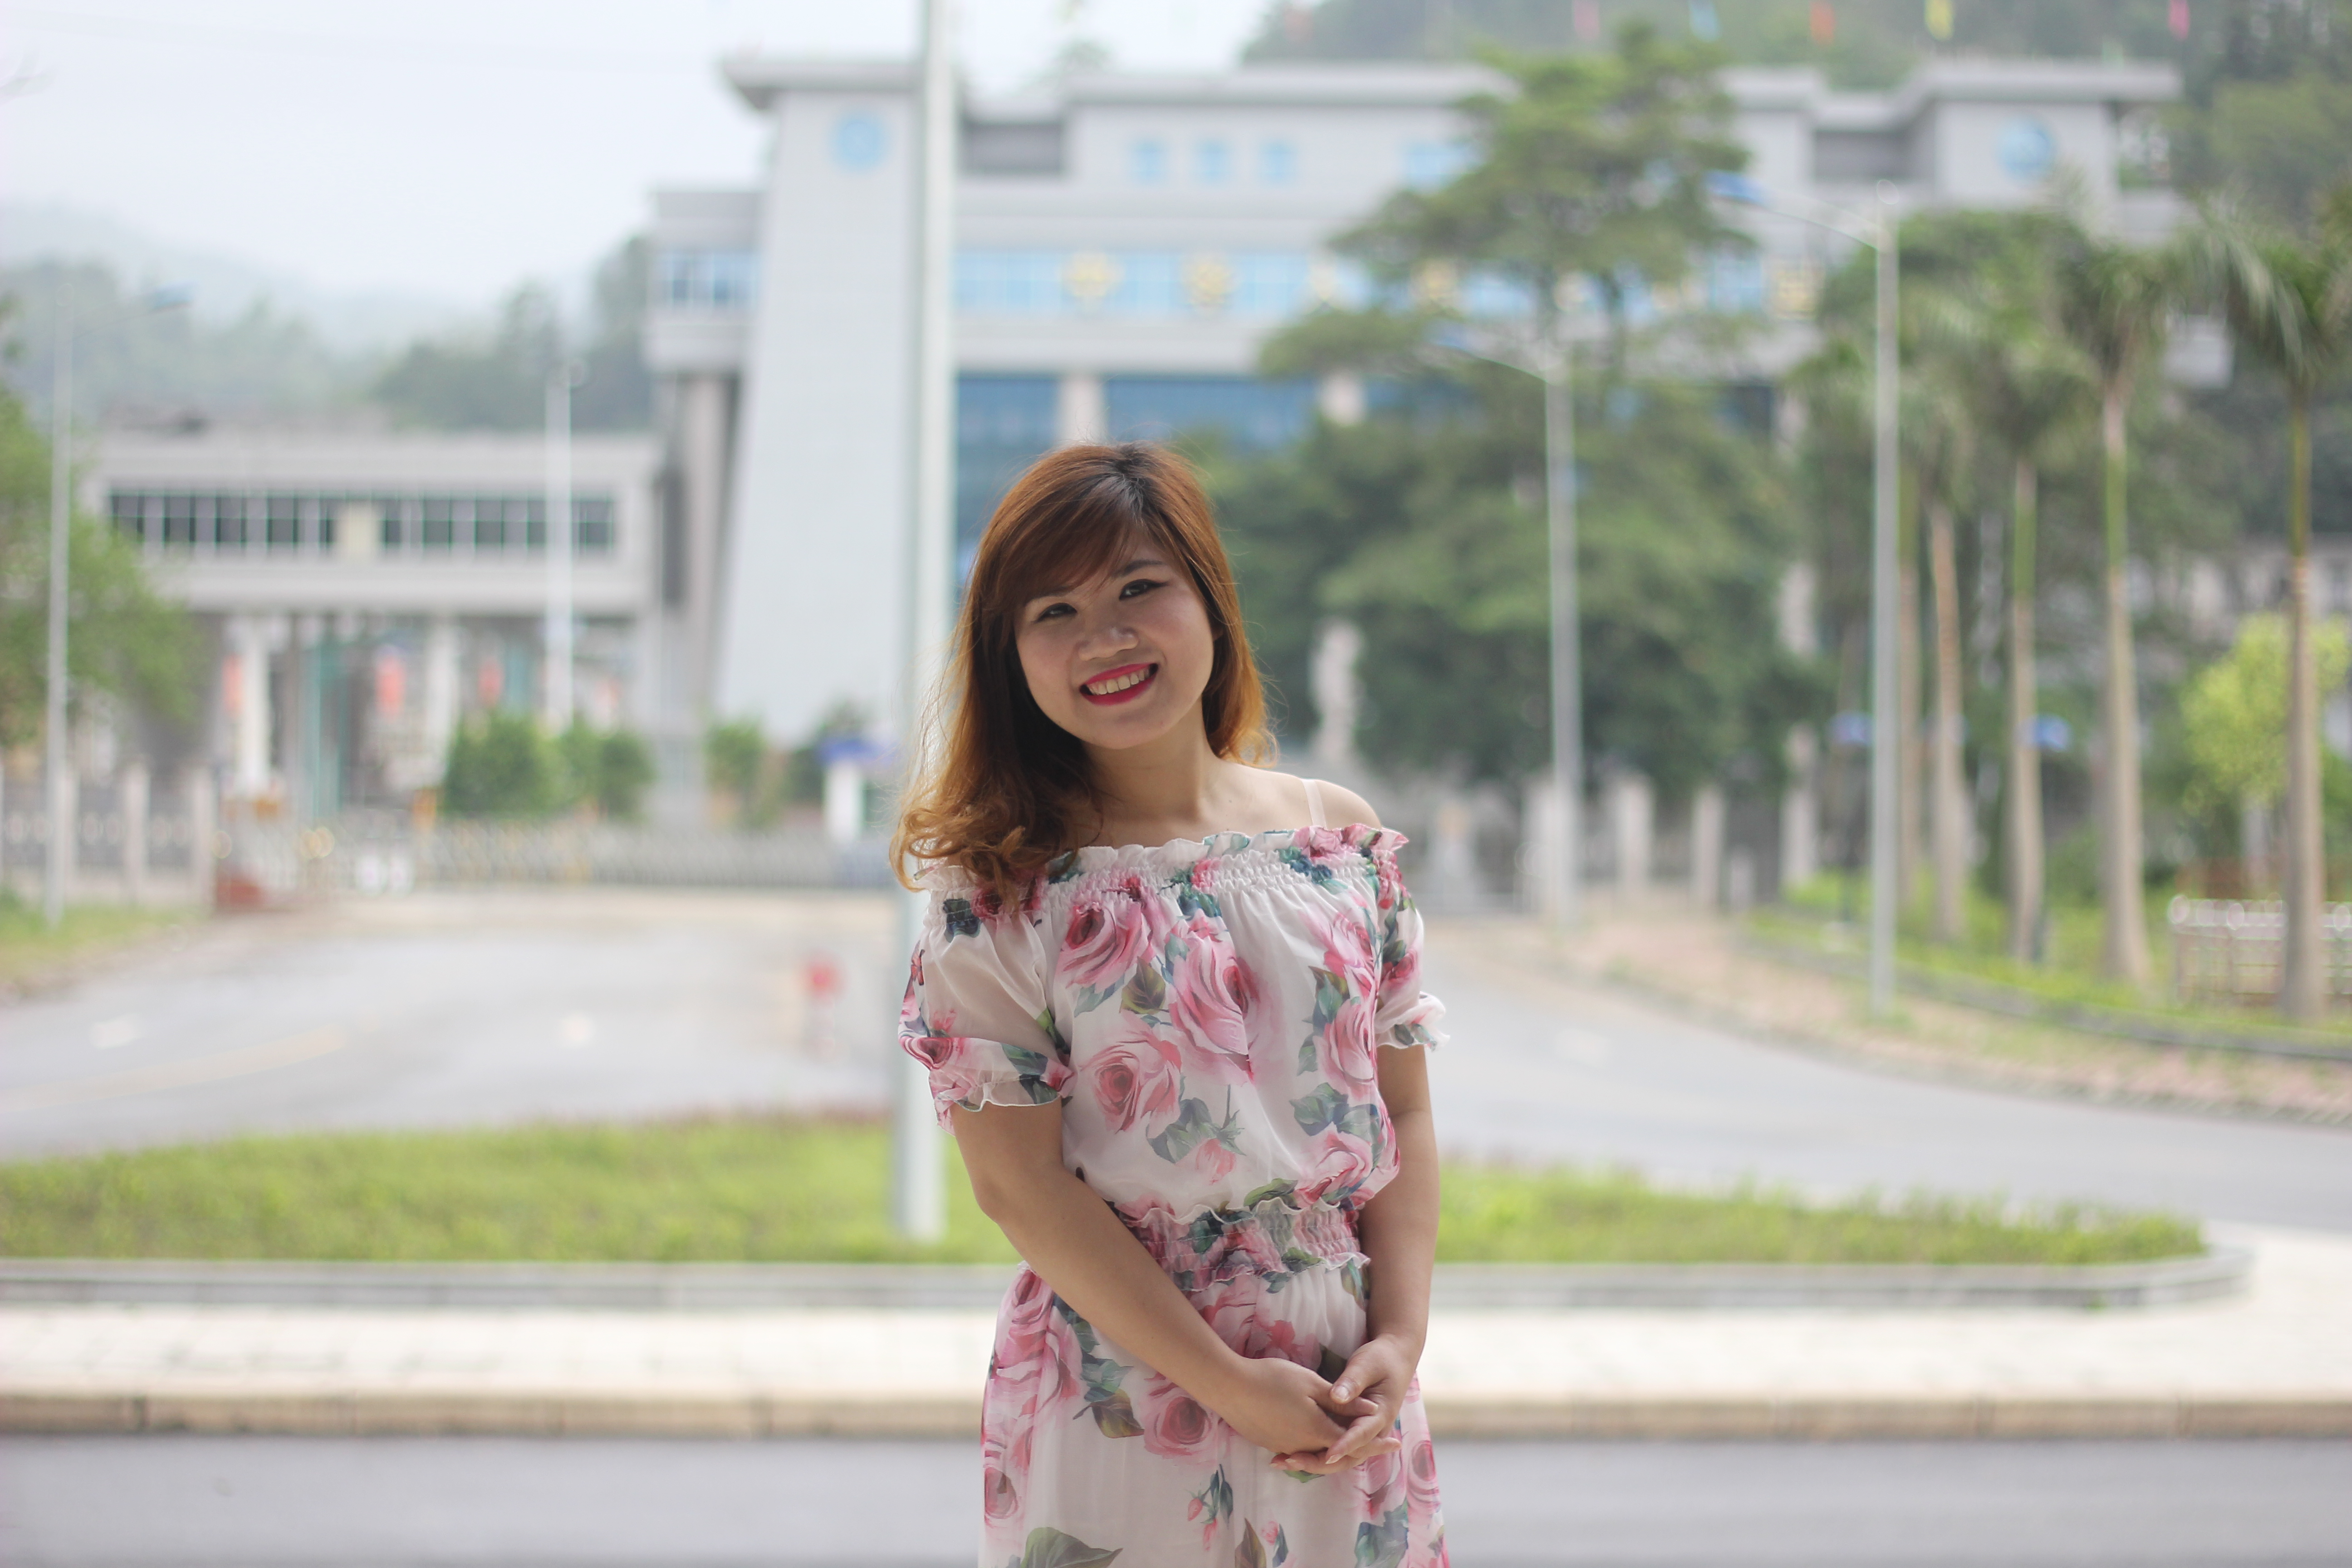
travel, tour, trip, mountain, photograph, shoulder, pink, beauty, street fashion, skin, lady, snapshot, fashion, joint, photography, dress, summer, lip, footwear, portrait photography, long hair, pattern, smile, plant, waist, photo shoot, road, street, shoe, sleeve, model, flower, style